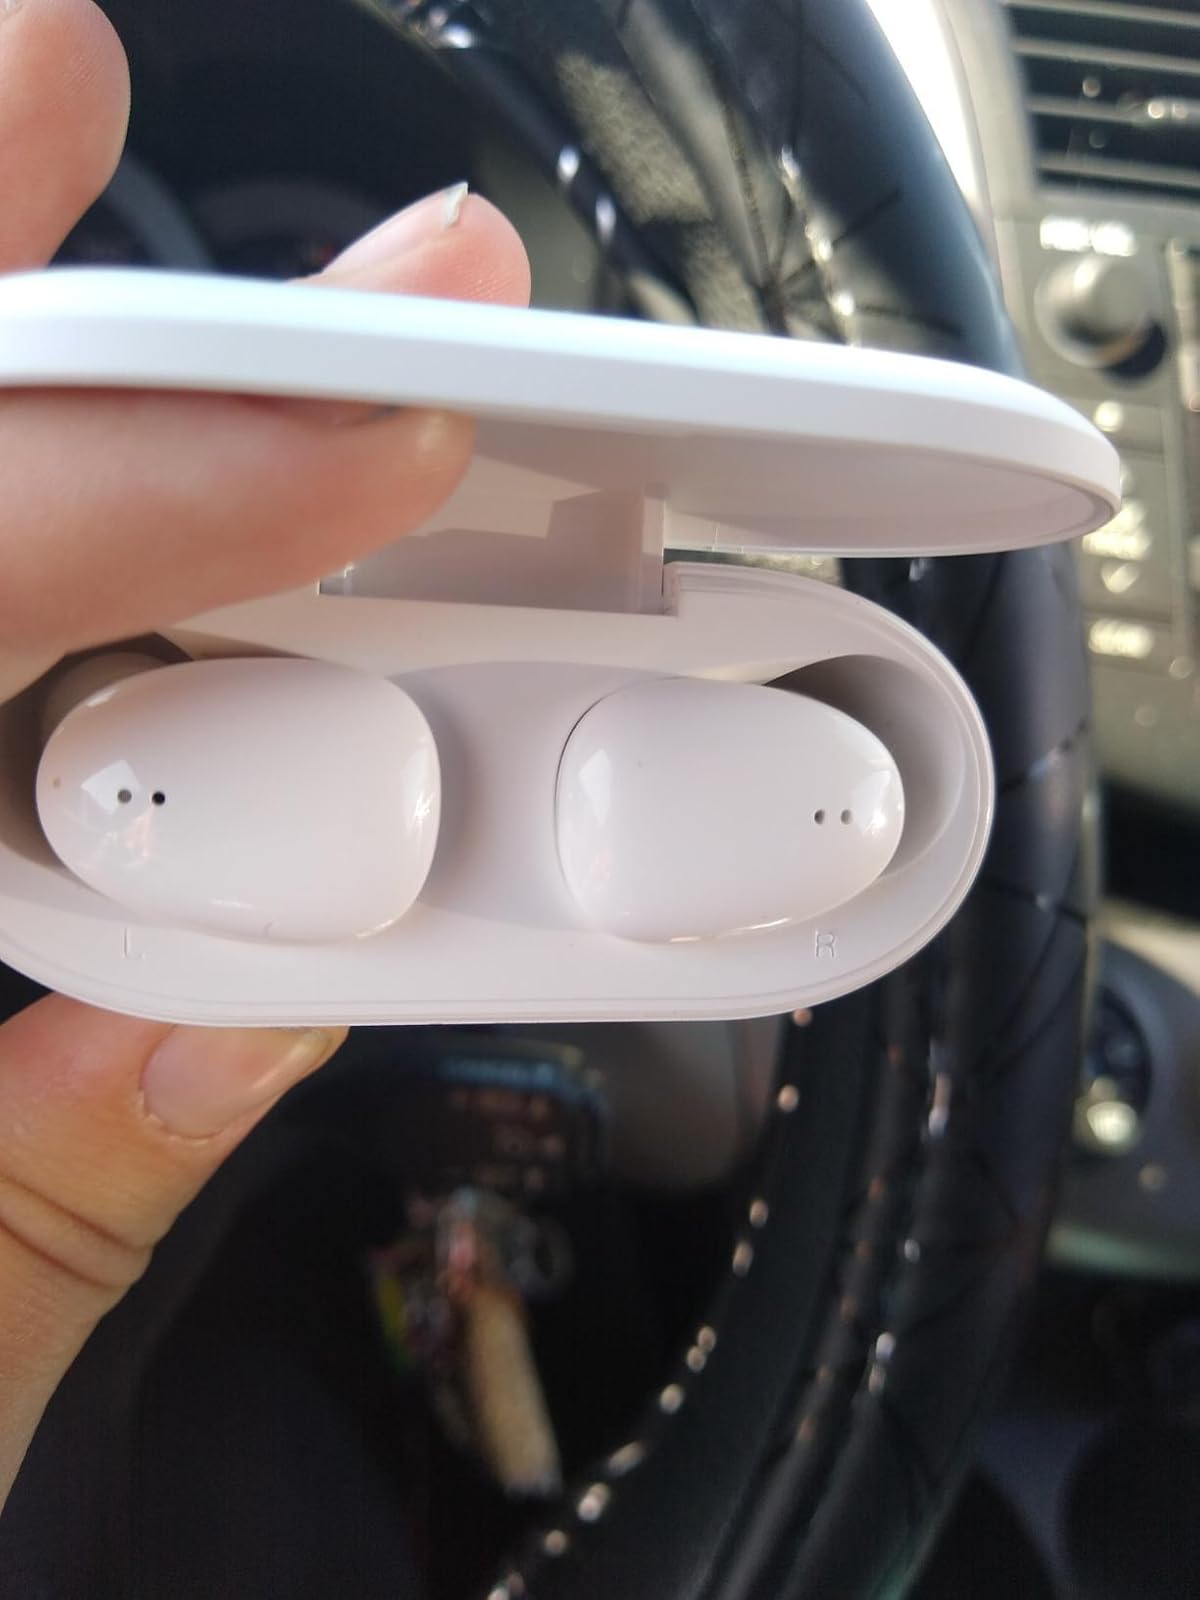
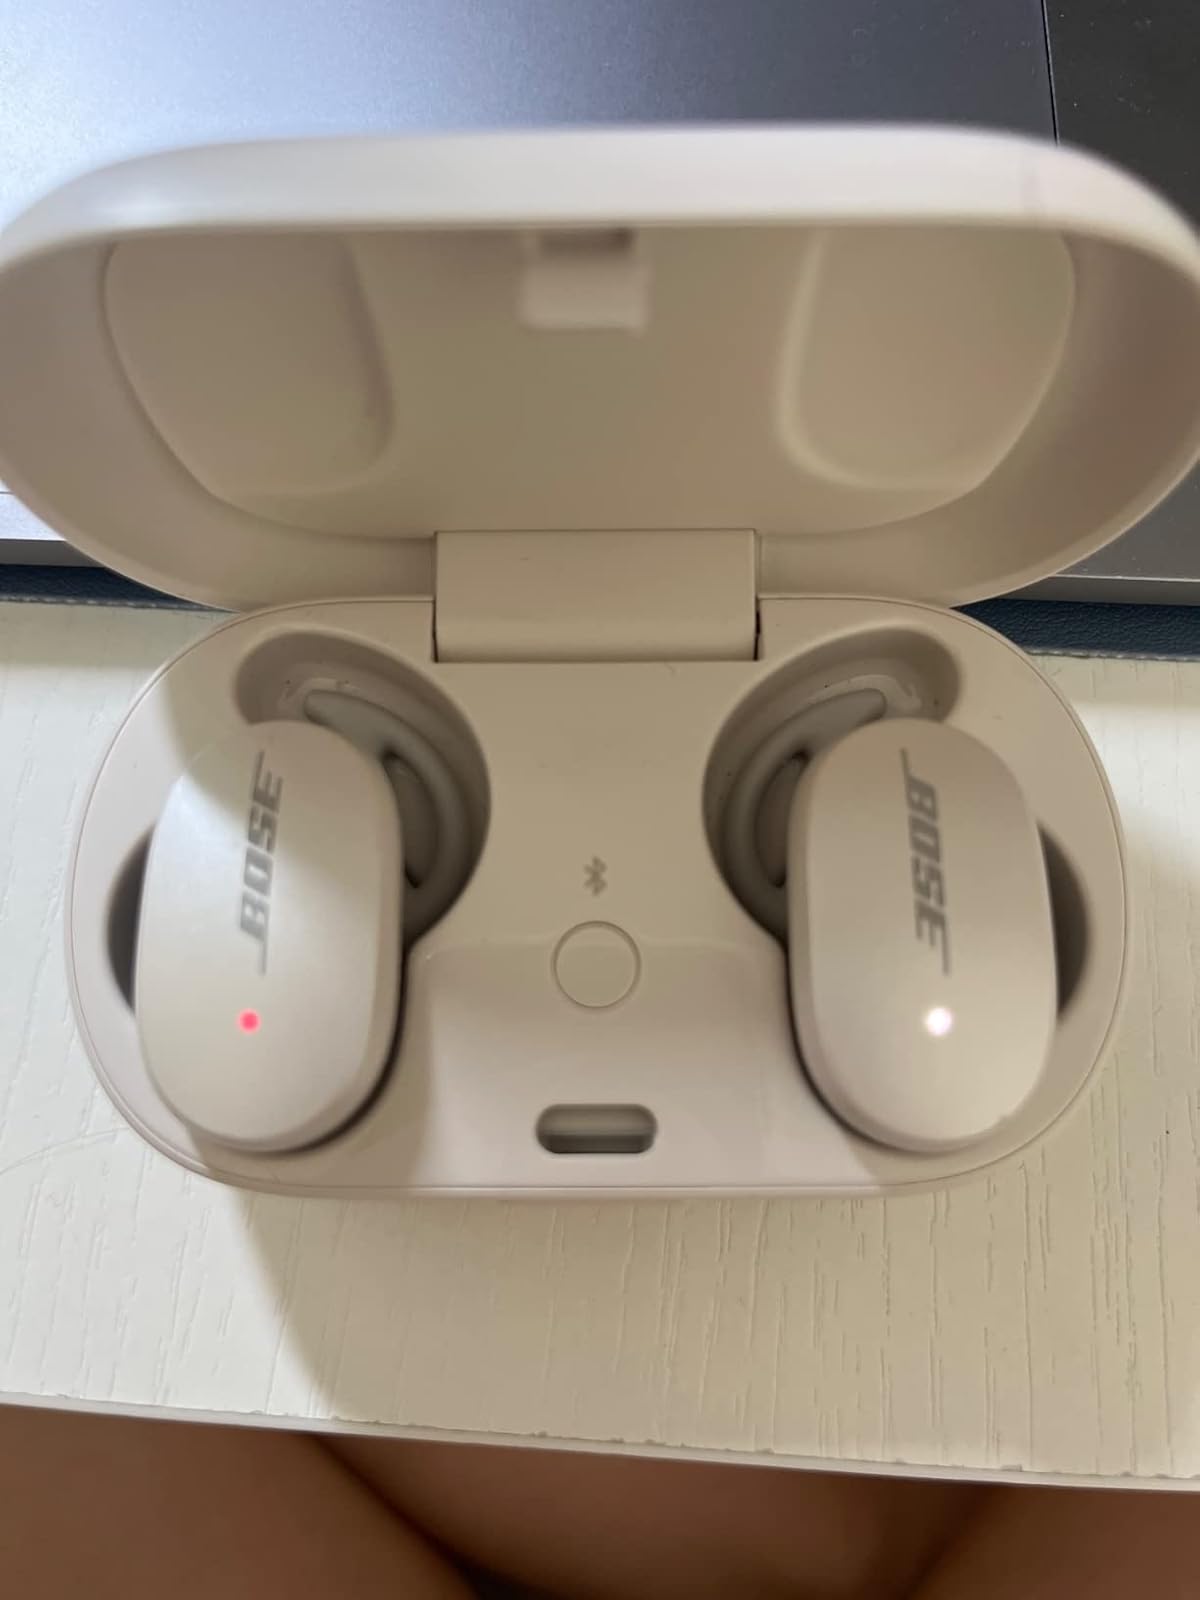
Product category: earbuds
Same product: no